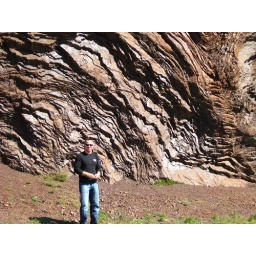
I almost got hit by a car crossing the road to take this picture!